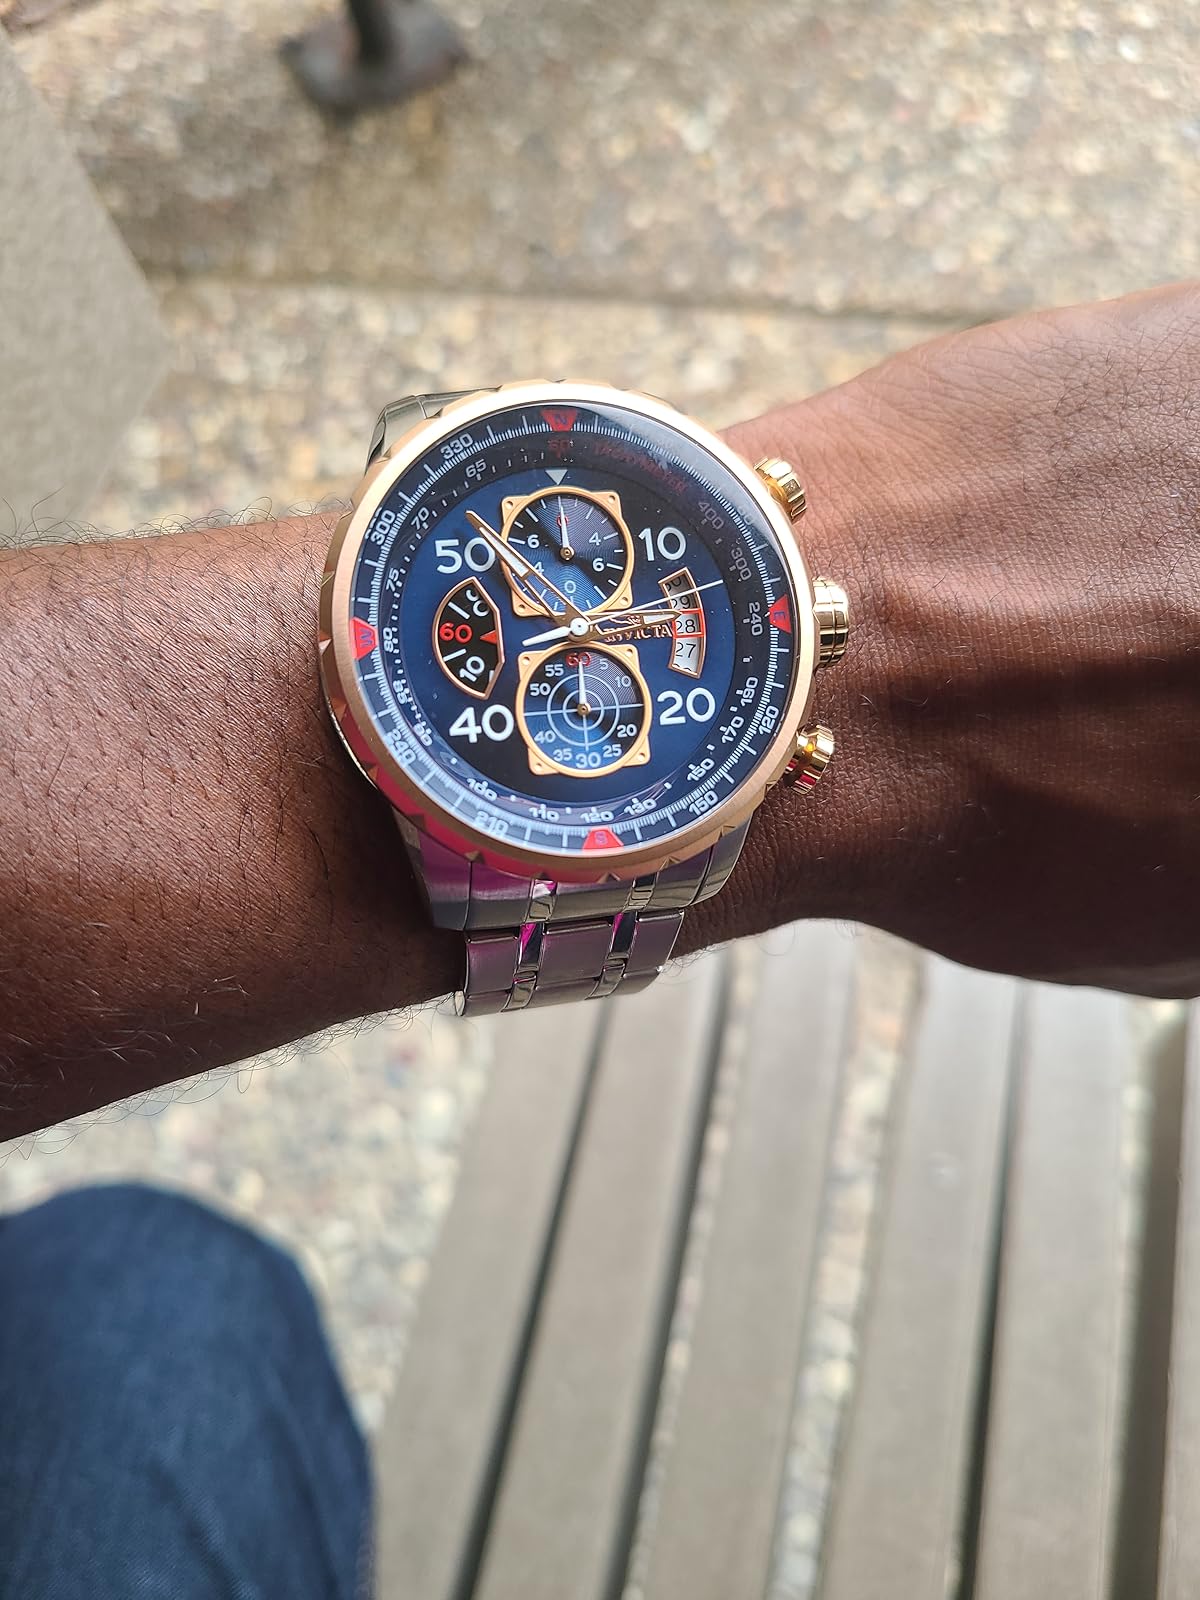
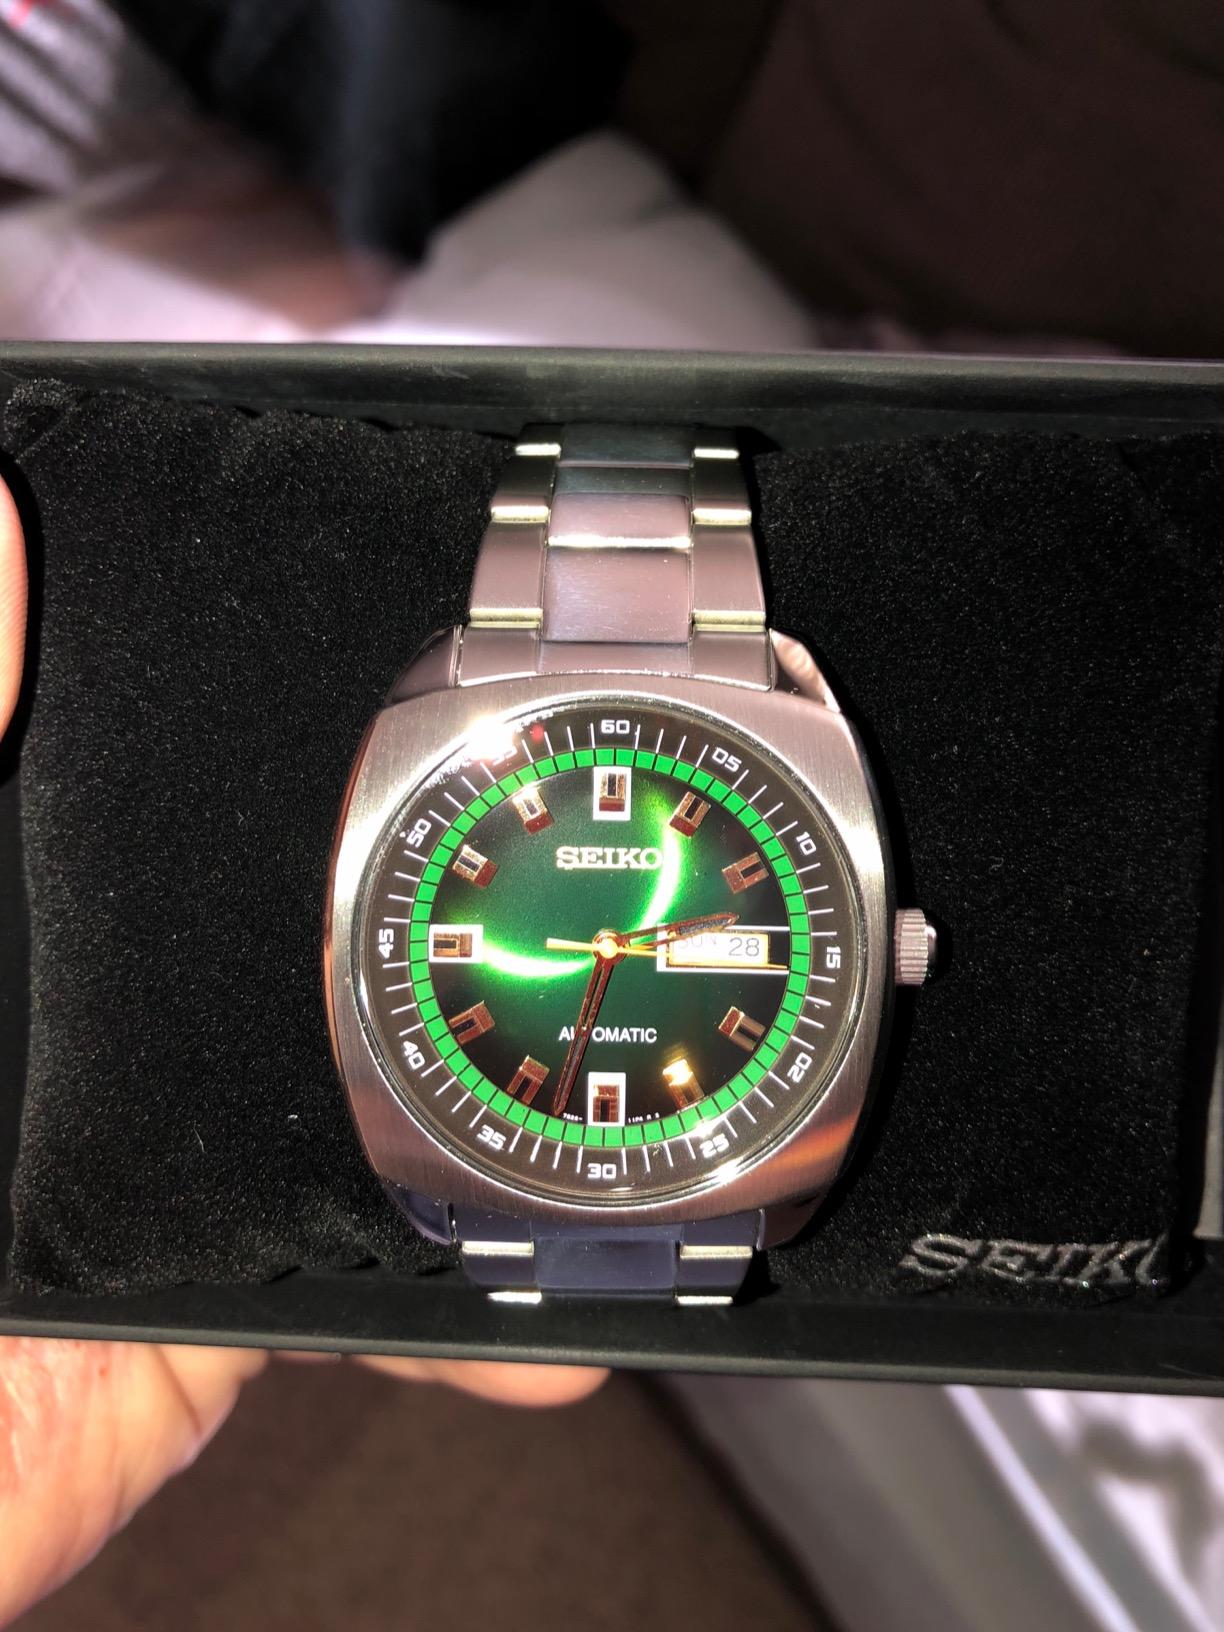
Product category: accessories_watch
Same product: no